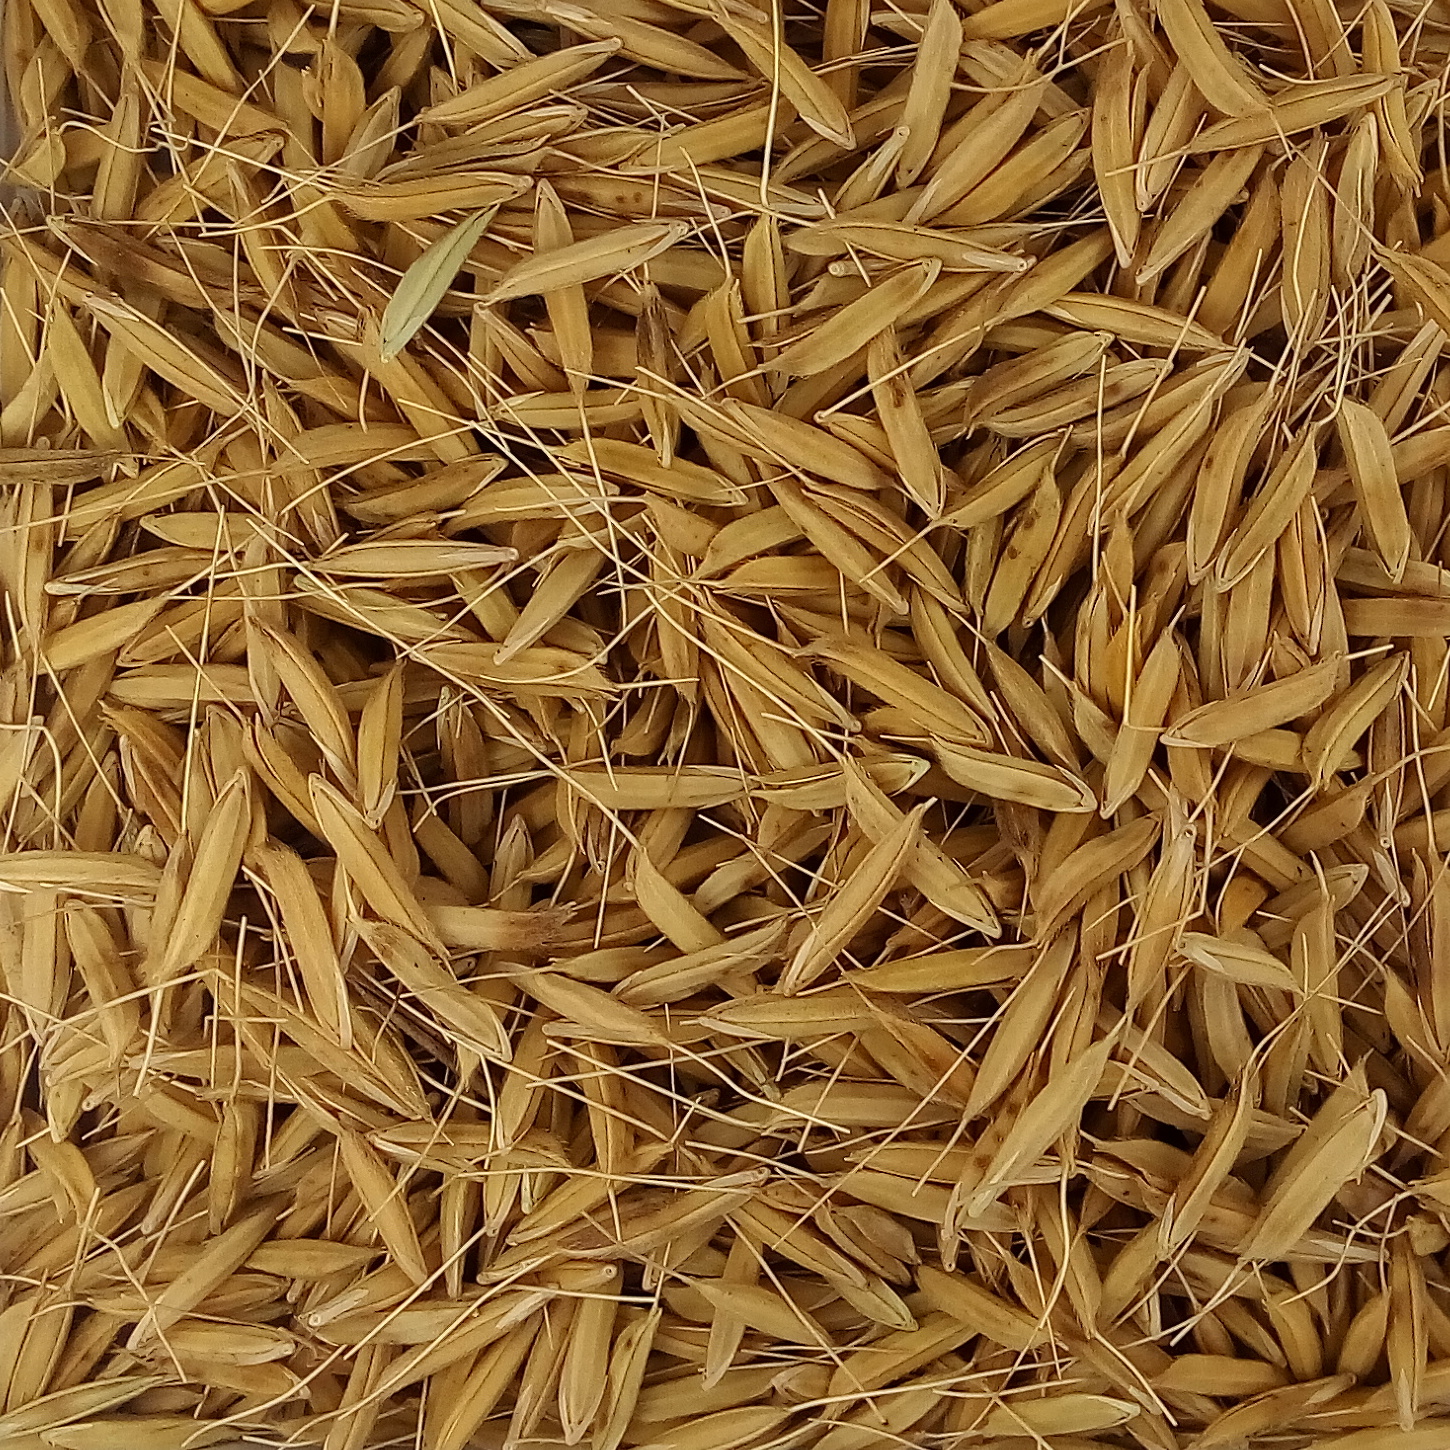
Rice seed variety: PB_6